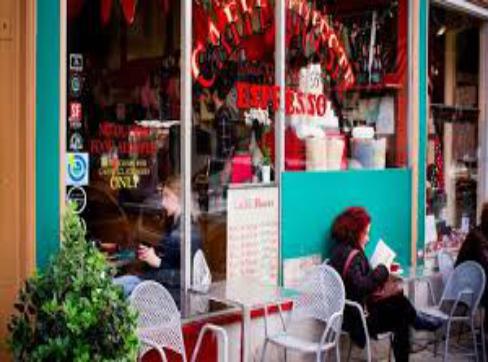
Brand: Caffe Trieste
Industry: Food